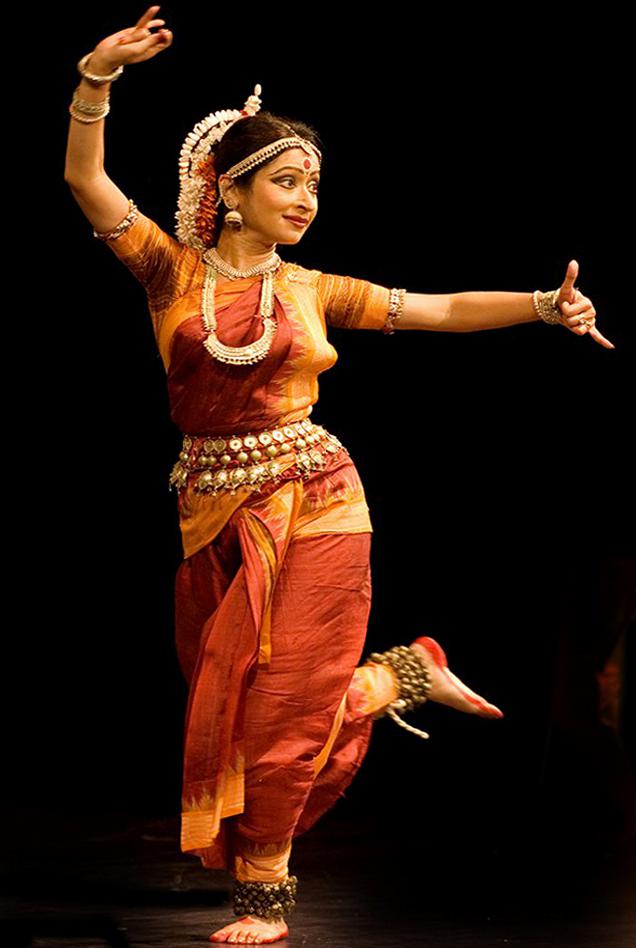
Dance form: odissi